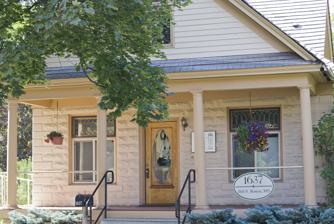
Building: Bellows Residence
Country: United States of America
Year built: 1909
Historic house in Montana, United States United States historic place Bellows House U.S. National Register of Historic Places Front of the Bellows house Show map of Montana Show map of the United States Location 1637 S. Higgins Ave., Missoula, Montana Coordinates 46°51′19.0002″N 113°59′48.9978″W / 46.855277833°N 113.996943833°W / 46.855277833; -113.996943833 Built 1909 NRHP reference No. 96000120 Added to NRHP February 22, 1996 The Bellows Residence is a historic house located at 1637 South Higgins Avenue in Missoula, Montana . It is both an unusual and well-preserved example of cast concrete residential construction in Missoula, and a representative example of Neoclassical architecture , popular during the early years of the 20th century. Description and history The Bellows Residence was built in 1909. The interior of the residence retains many of the historic design elements, although it was altered to some degree between 1992 and 1994 for use as a medical clinic. To meet code requirements, the first floor was rearranged. The stairway was moved, the hallway was widened, and the bathroom was remodeled. On the second floor, the ceiling height was increased, and the bathroom was re-configured. In addition, the basement was dug out to legal code ceiling height. Throughout the renovation process, a concerted effort was made to preserve the historic character of the building. Original windows were repaired and retained, and the extant wood trim and fir floors were refurbished. Where missing, new members were milled to match the originals. A wood-frame, stucco, flat roof garage with concrete foundation, built sometime after 1951, is located at the rear of the property. It was listed on the National Register of Historic Places in 1996. References